Jeff Kline

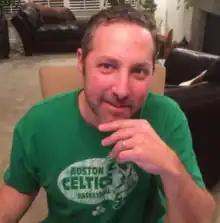
Kline in 2018

Jeff Kline is an American film and television writer-producer and former television executive. He has been involved in more than 40 animated and live-action series and pilots, and he has received multiple Emmy nominations and wins.